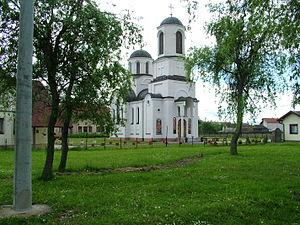
L'éparchie de Zvornik-Tuzla est une éparchie, c'est-à-dire une circonscription de l'Église orthodoxe serbe. Elle est située en Bosnie-Herzégovine et son siège se trouve à Bijeljina. En 2006, elle est administrée par l'évêque Hrizostom.
Glavičice est un village de Bosnie-Herzégovine. Il est situé sur le territoire de la Ville de Bijeljina et dans la République serbe de Bosnie. Selon les premiers résultats du recensement bosnien de 2013, il compte 1 190 habitants.